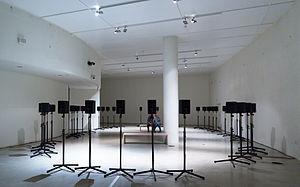
Janet Cardiff, née le 15 mars 1957 au Canada, est une artiste canadienne connue pour ses installations sonores et ses promenades audio.